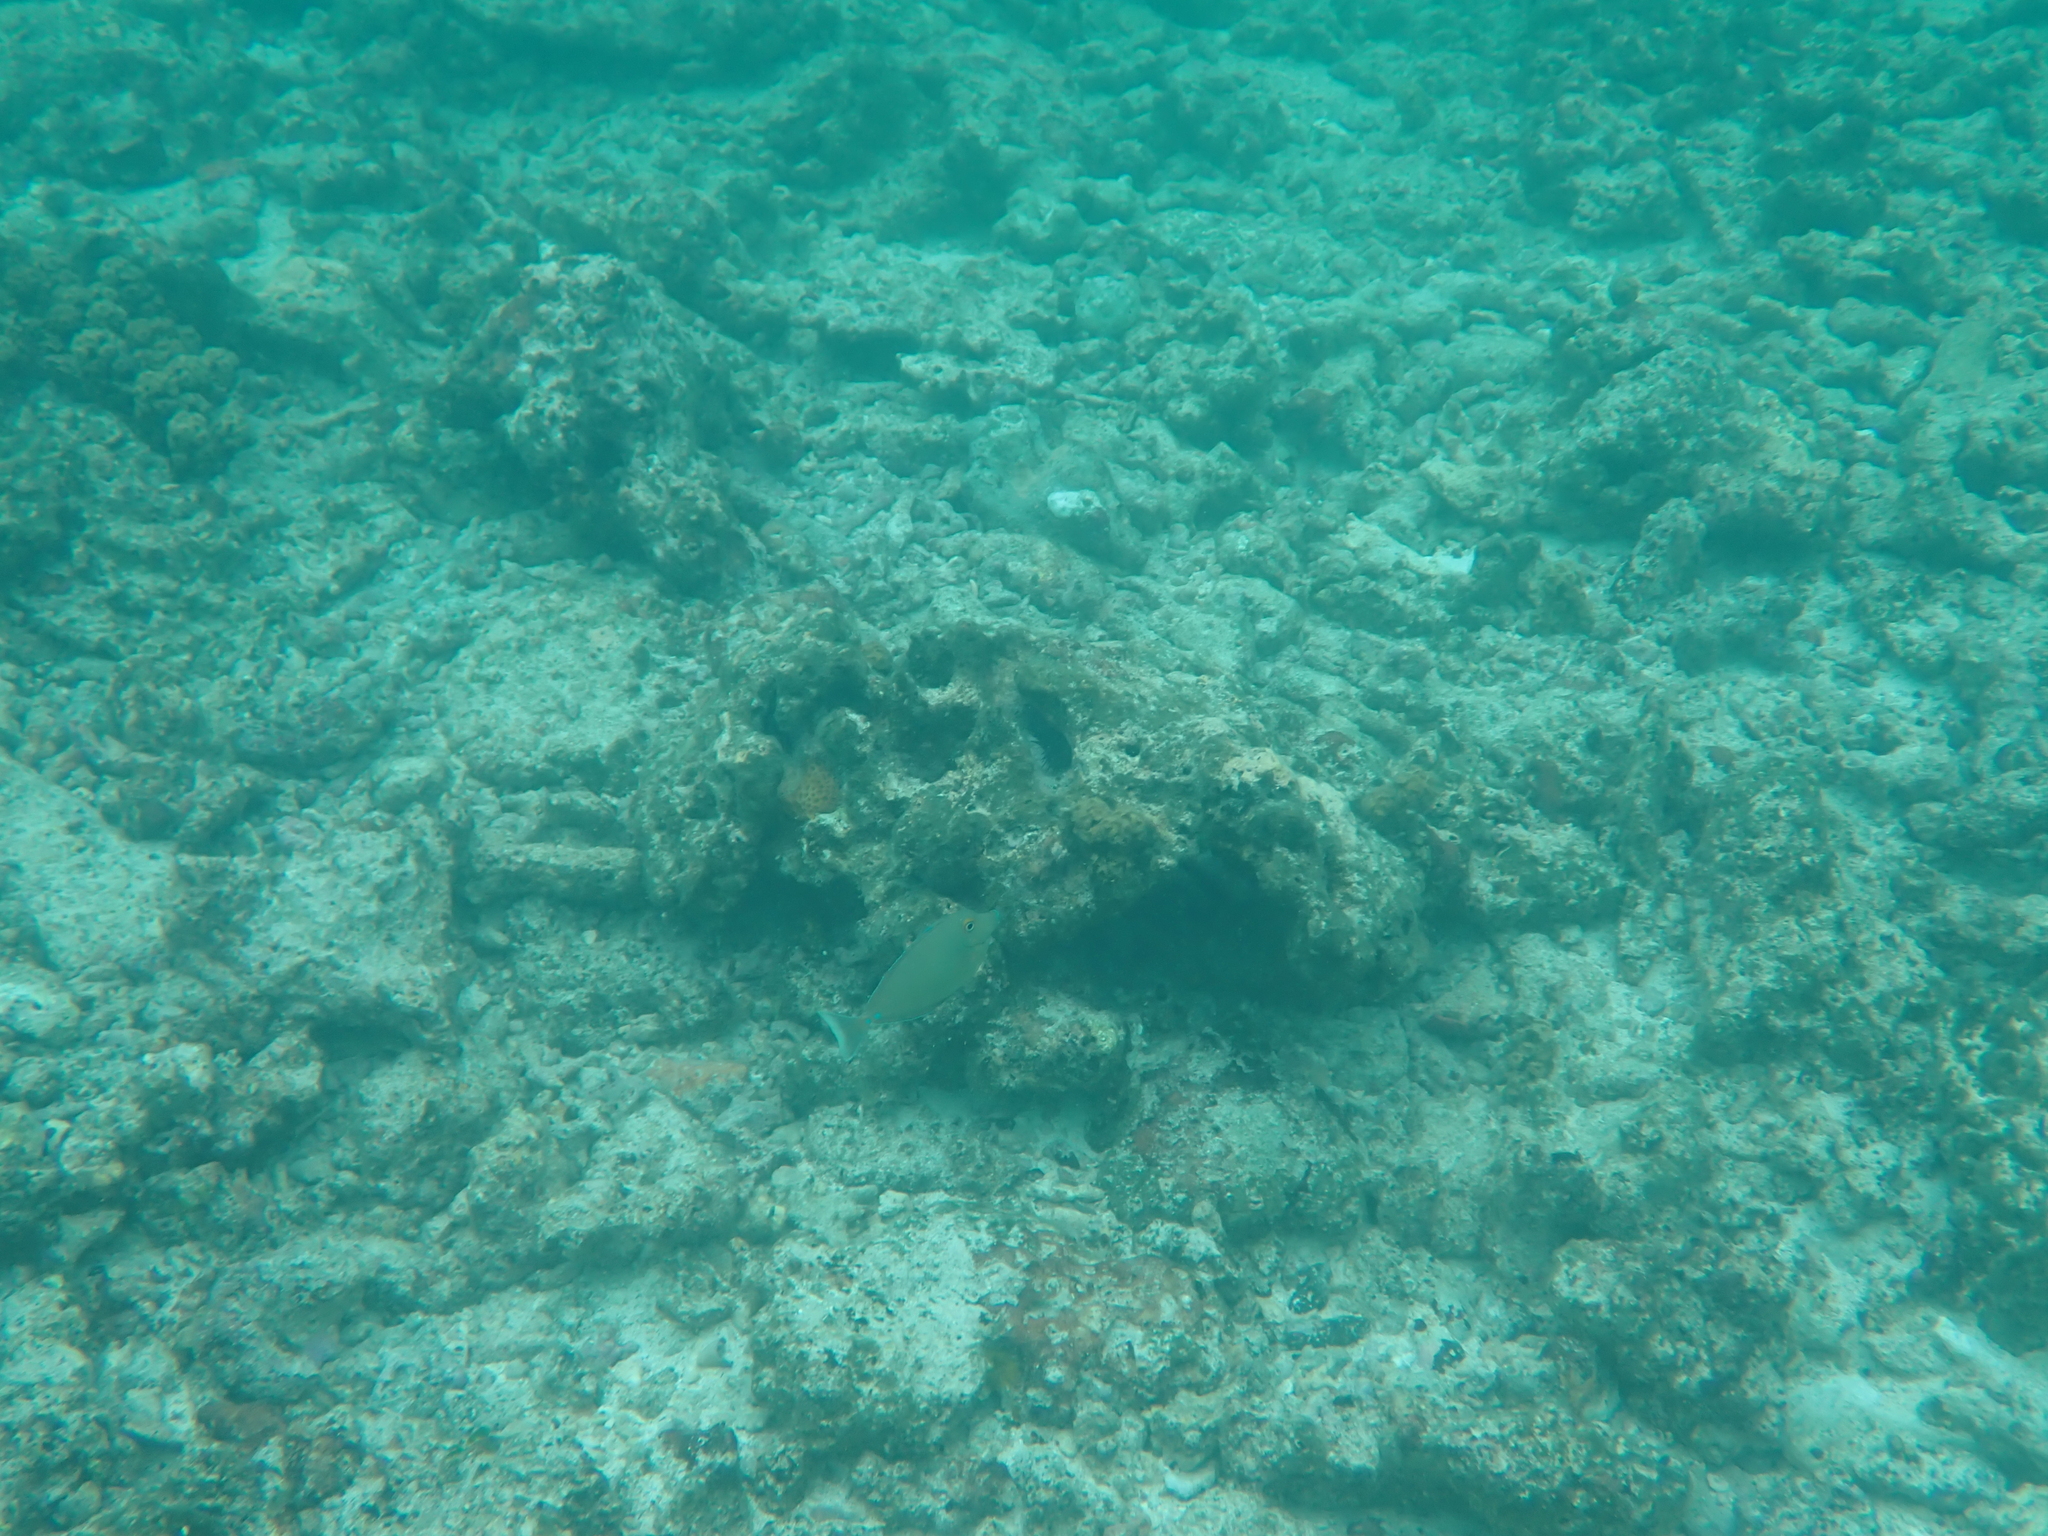
Naso unicornis (Bluespine Unicornfish)